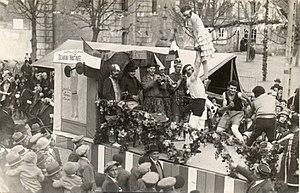
Le Char des Sportifs et des Musiciens à la Mi-Carême 1934 à Ambrault
Ambrault est une commune française située dans le département de l'Indre, en région Centre-Val de Loire.